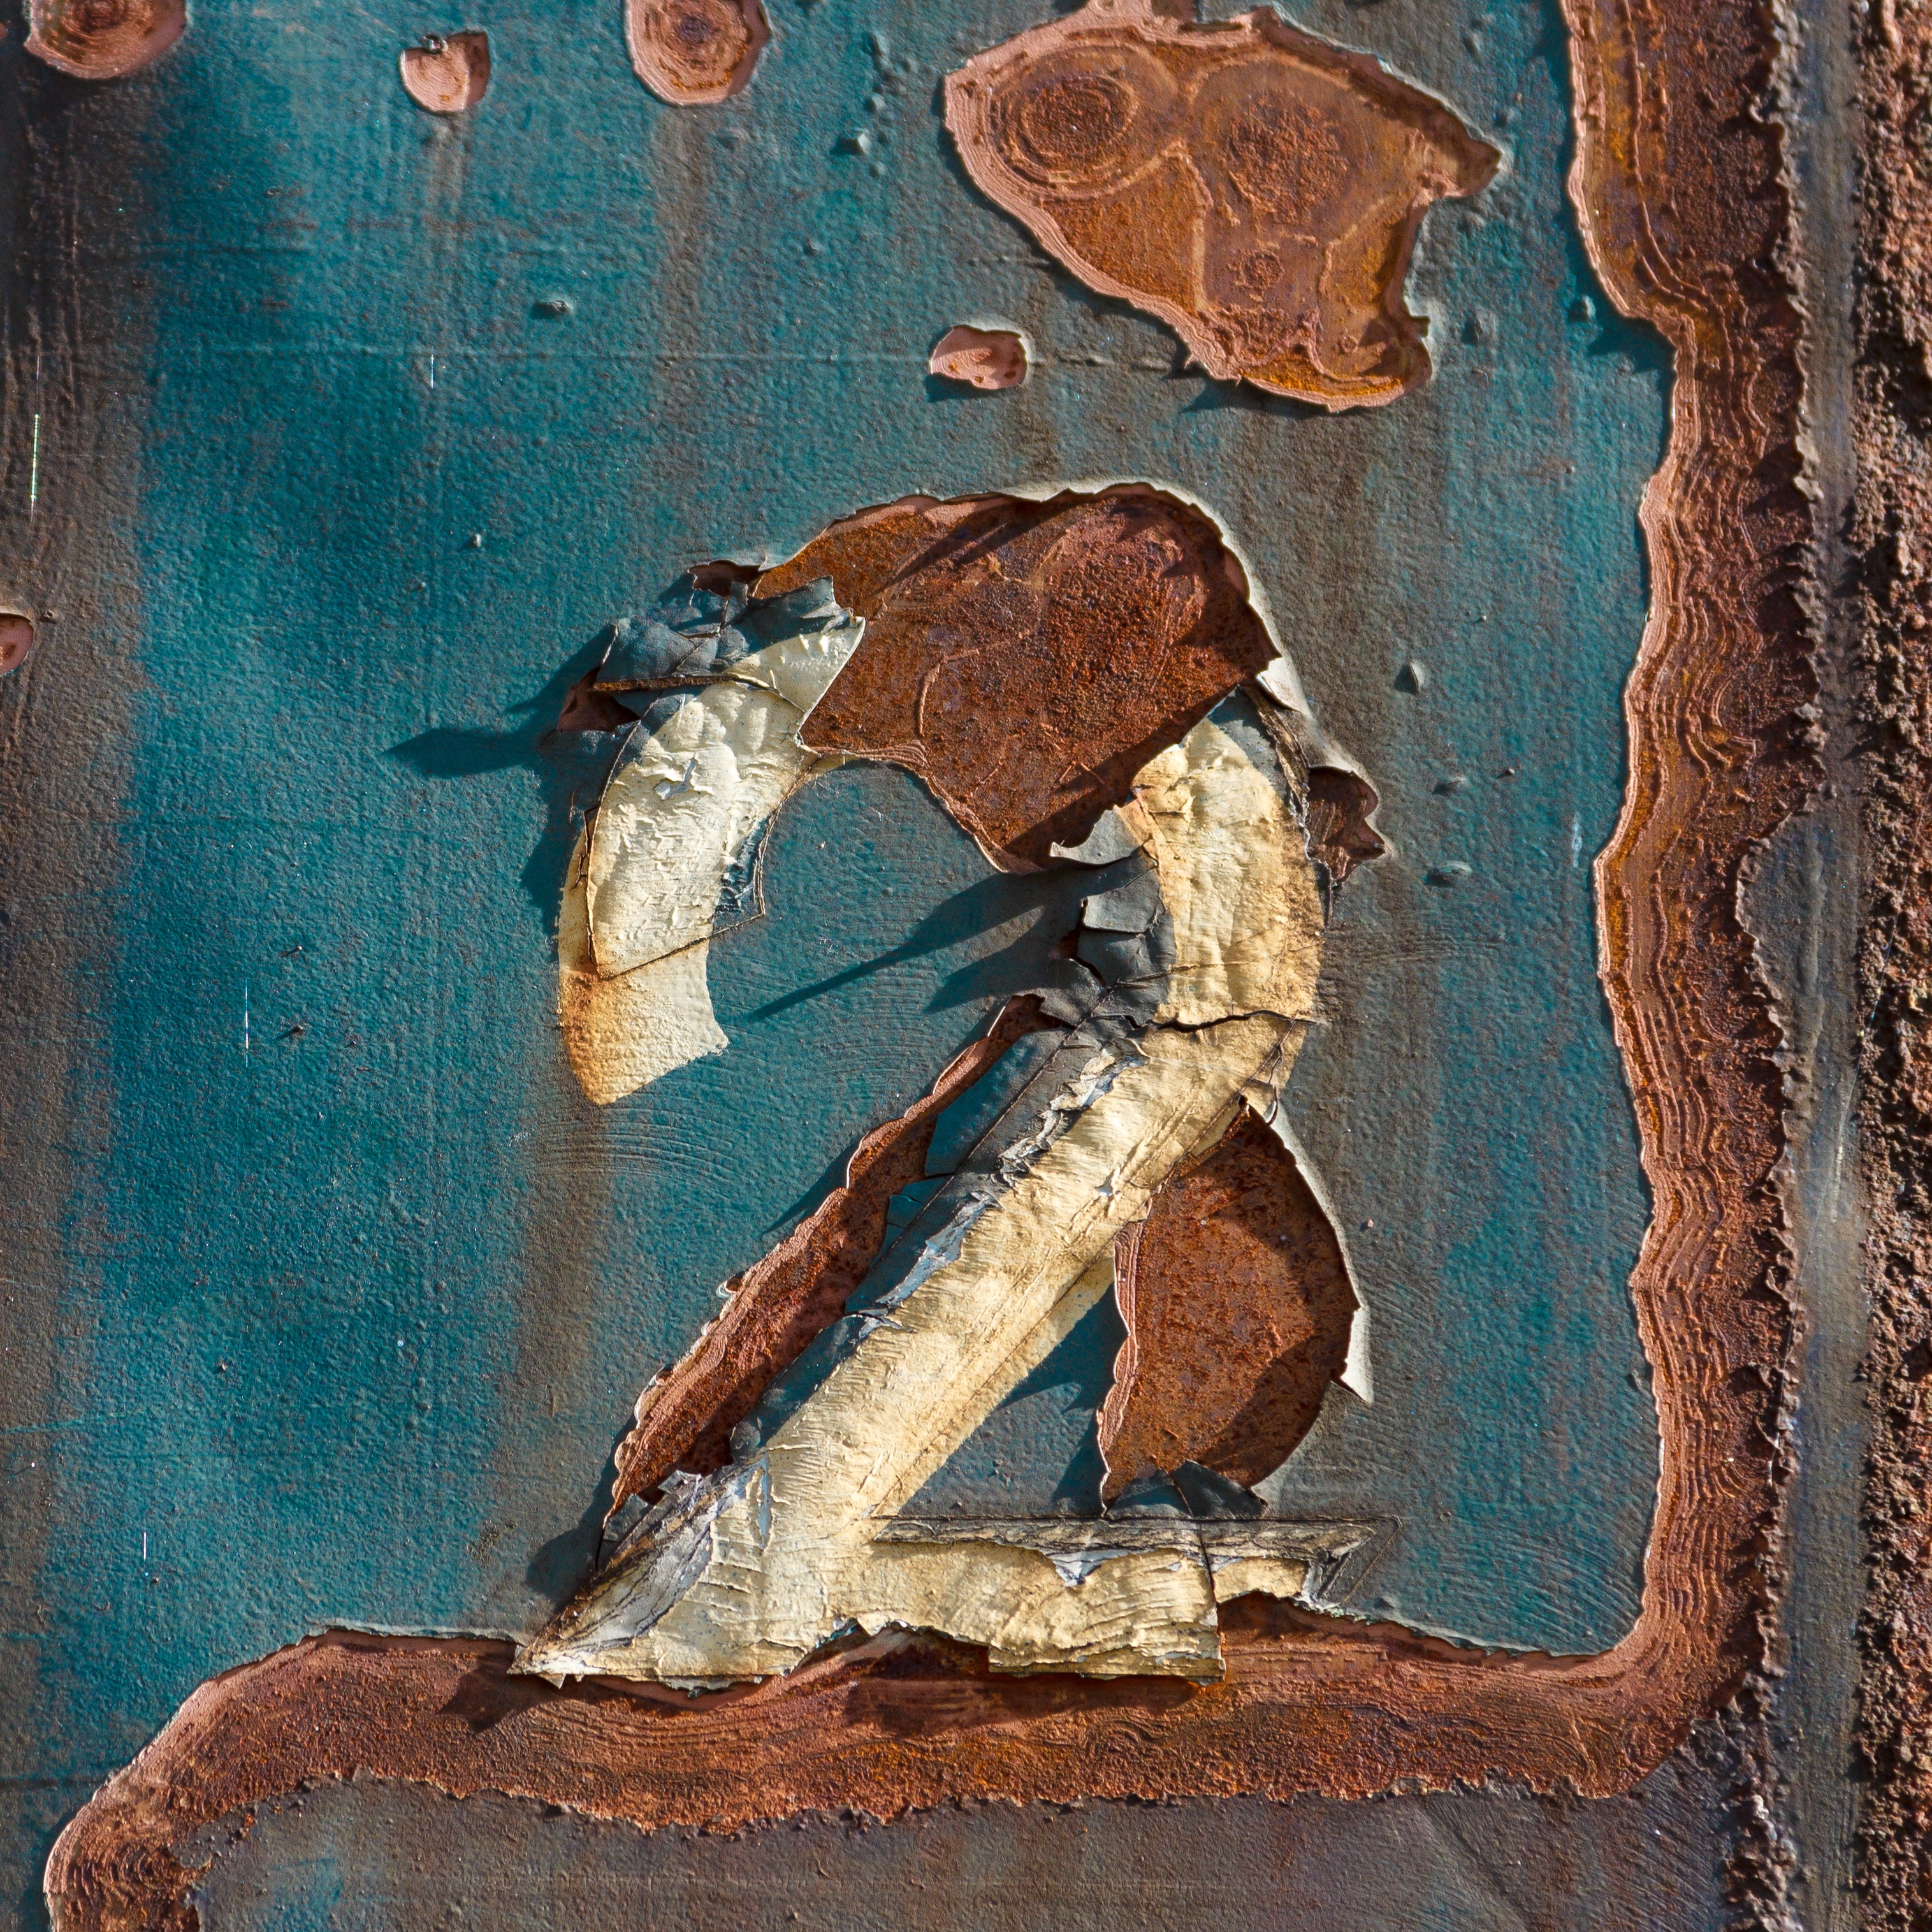
wood, wall, metal, two, still life, painting, flake, art, rusty, rusted, iron, carving, stainless, corrosion, digit, rusty red, pay, ancient history